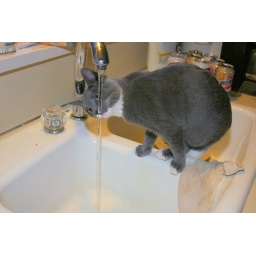
Socks has a fascination with water when I run it in the kitchen sink.